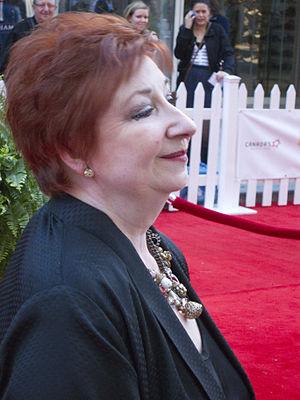
Luba Goy est une actrice et une humoriste canadienne d'origine ukrainienne, née le 8 novembre 1945 à Haltern en Allemagne dans une famille de réfugiés ukrainiens.